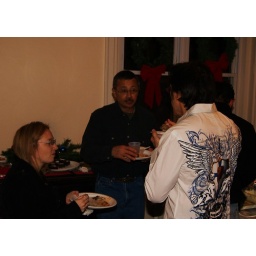
David in the white shirt